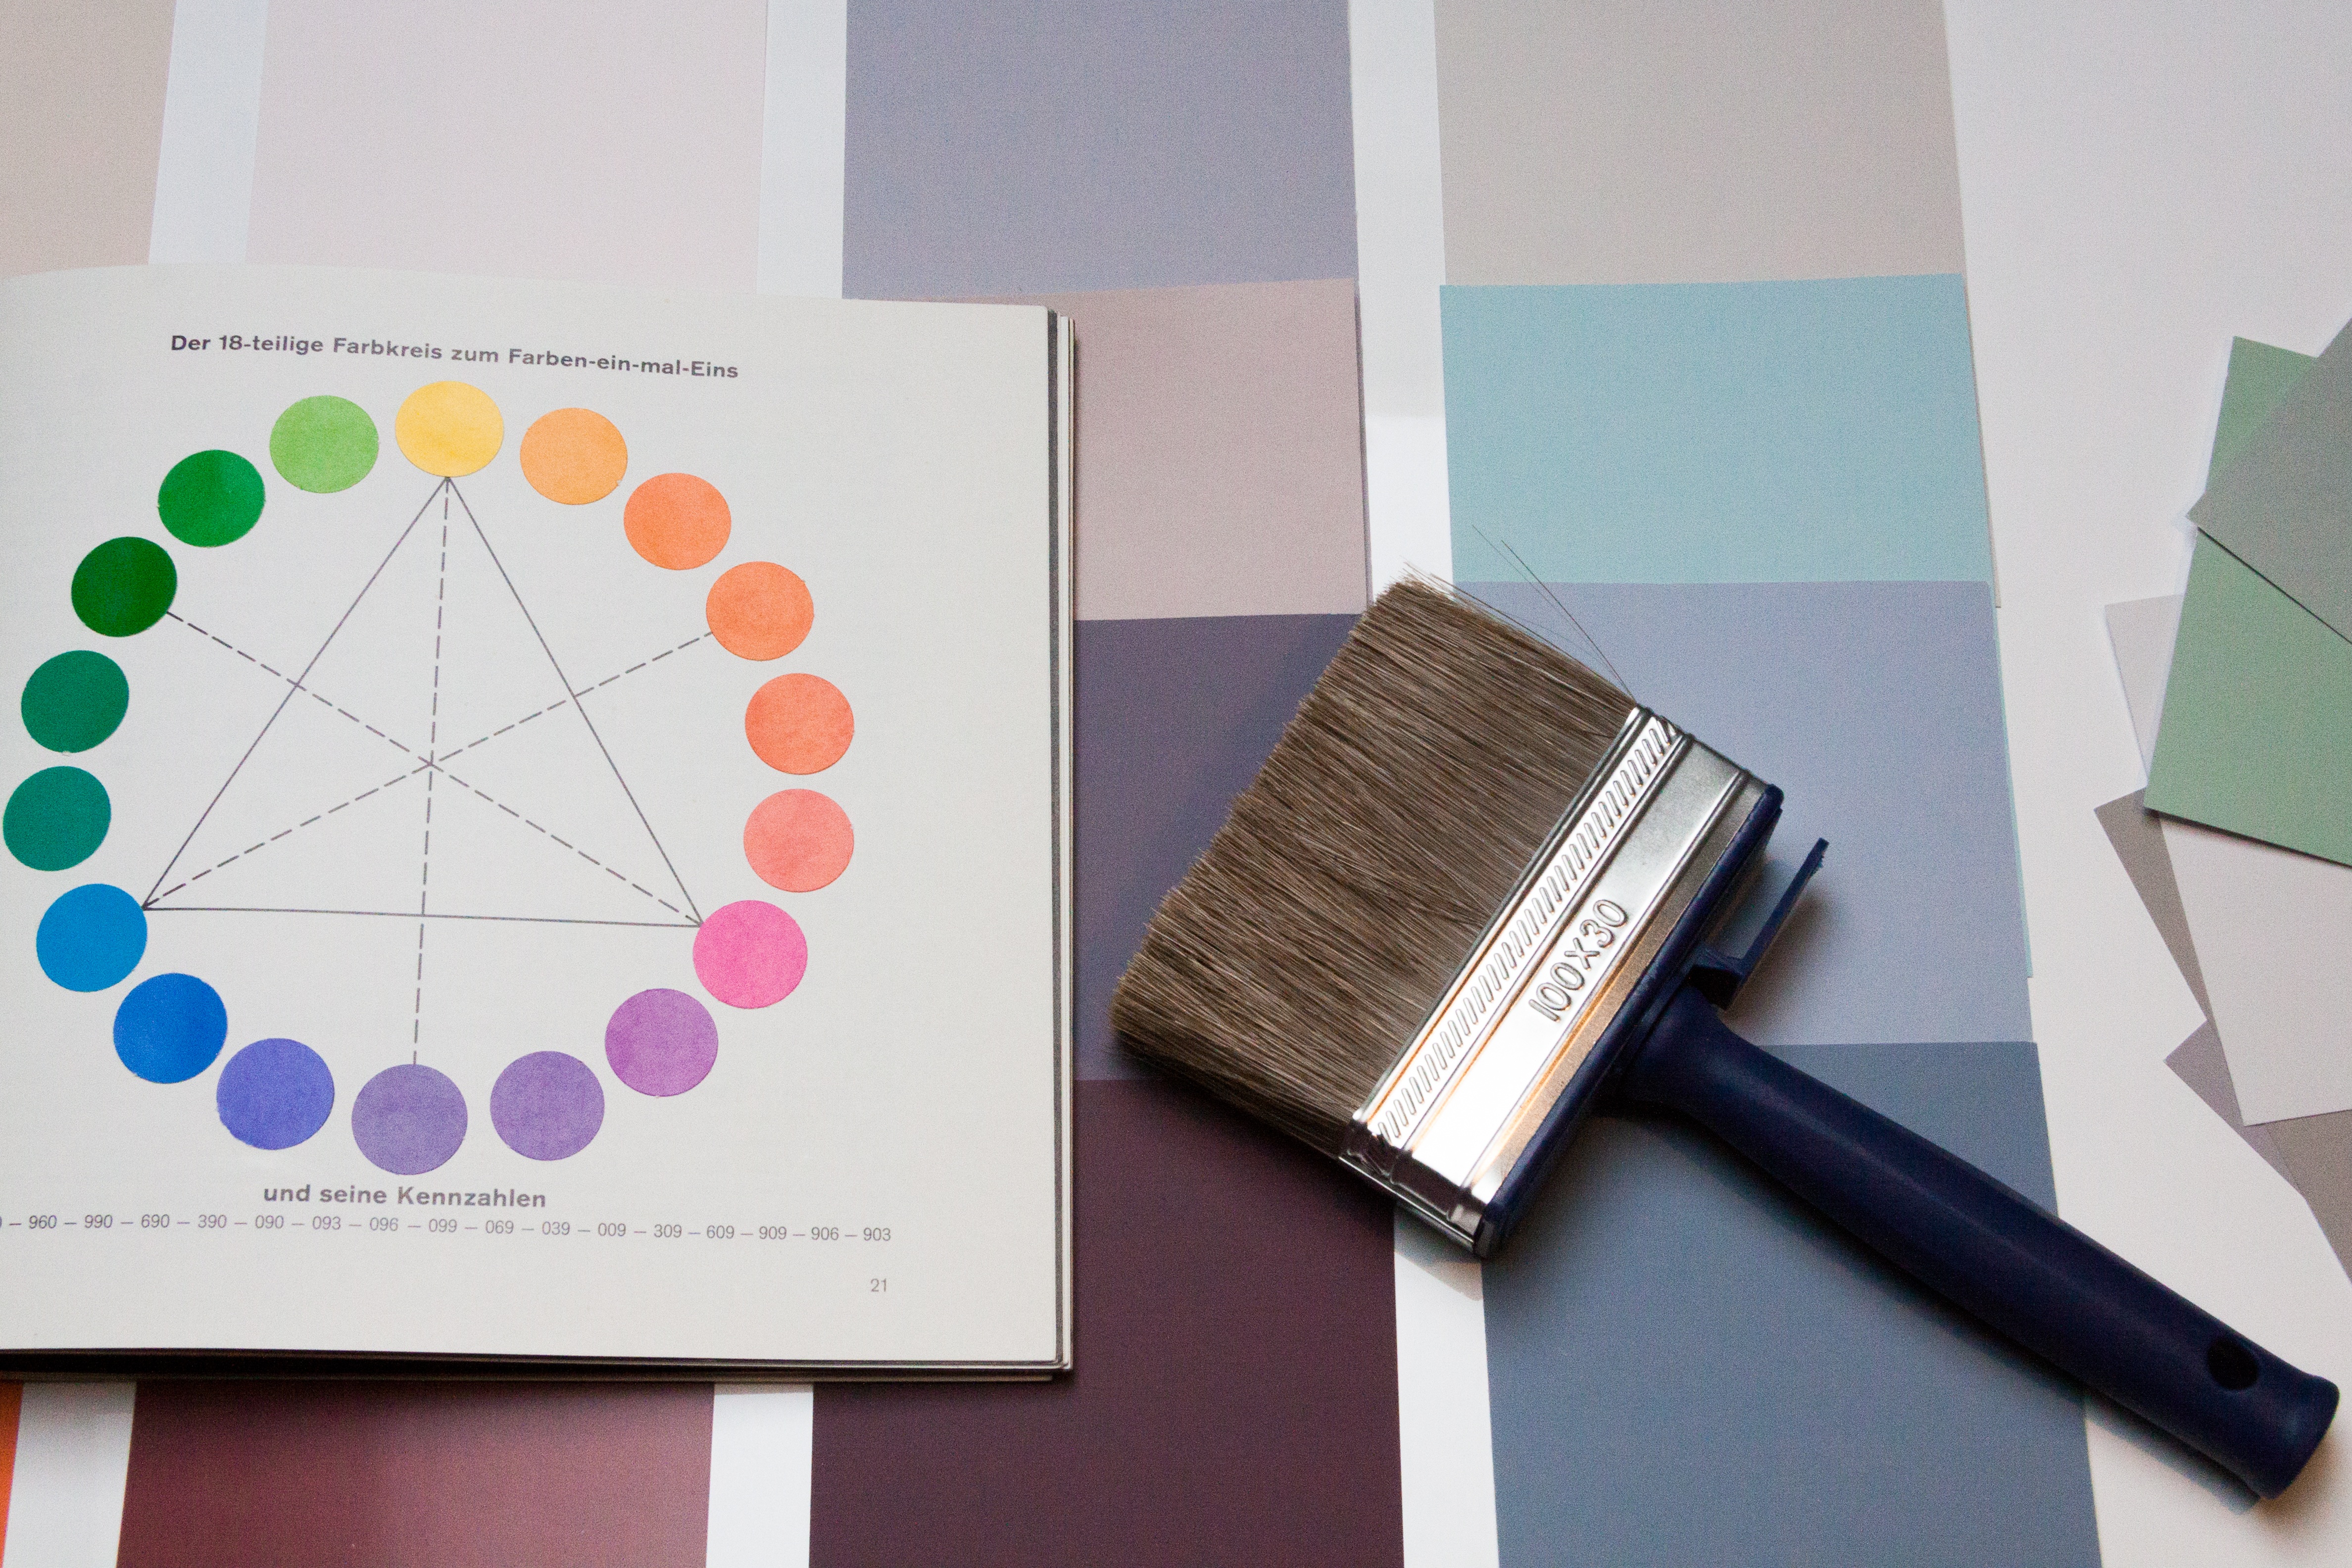
brush, color, paper, material, interior design, font, painter, decision, design, evaluation, product design, color patterns, color circle, color theory, interior designer, trend colors, inneneinrichter, wall gestalter, itten